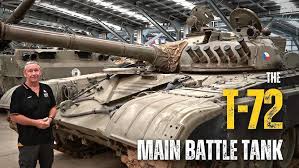
Label: Tank